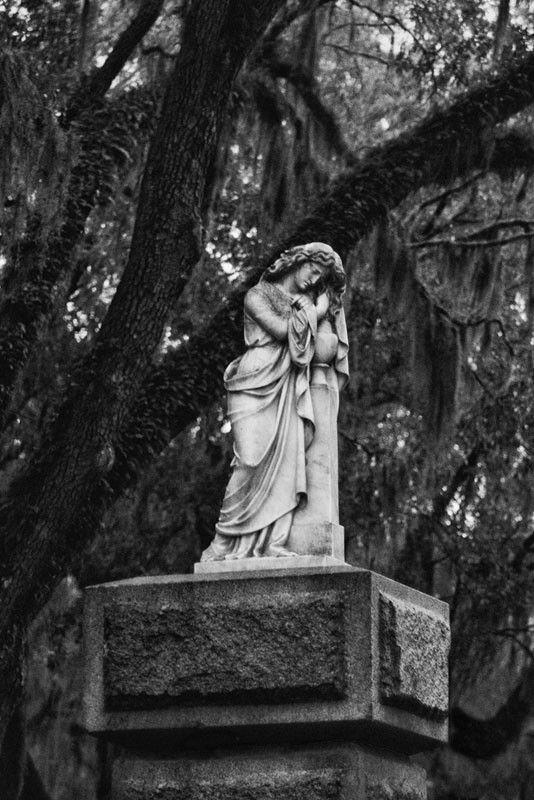
black and white photograph of the statue on the entrance gate .
Relation: Visible, Meta